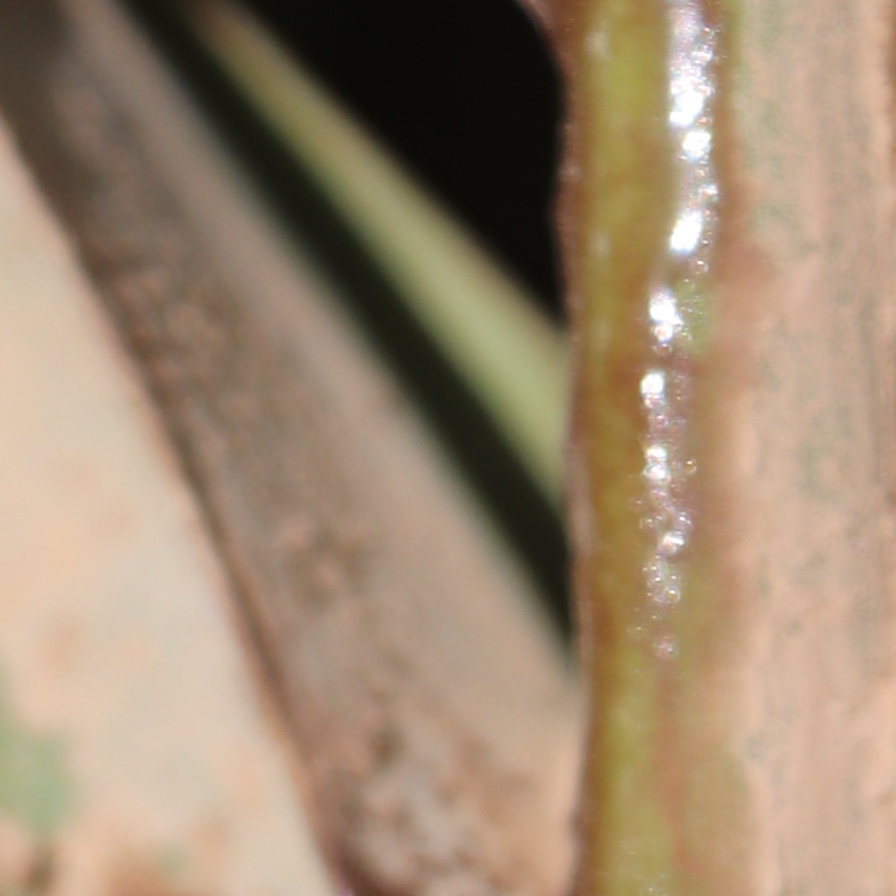
Label: Honey